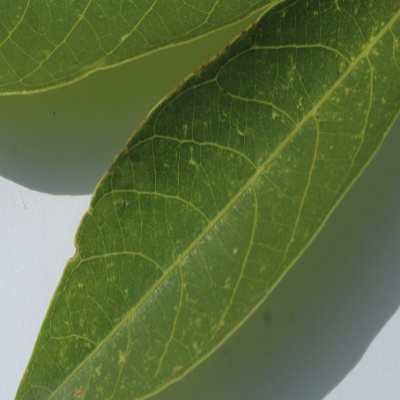
Crop: Cassava
Condition: green mite